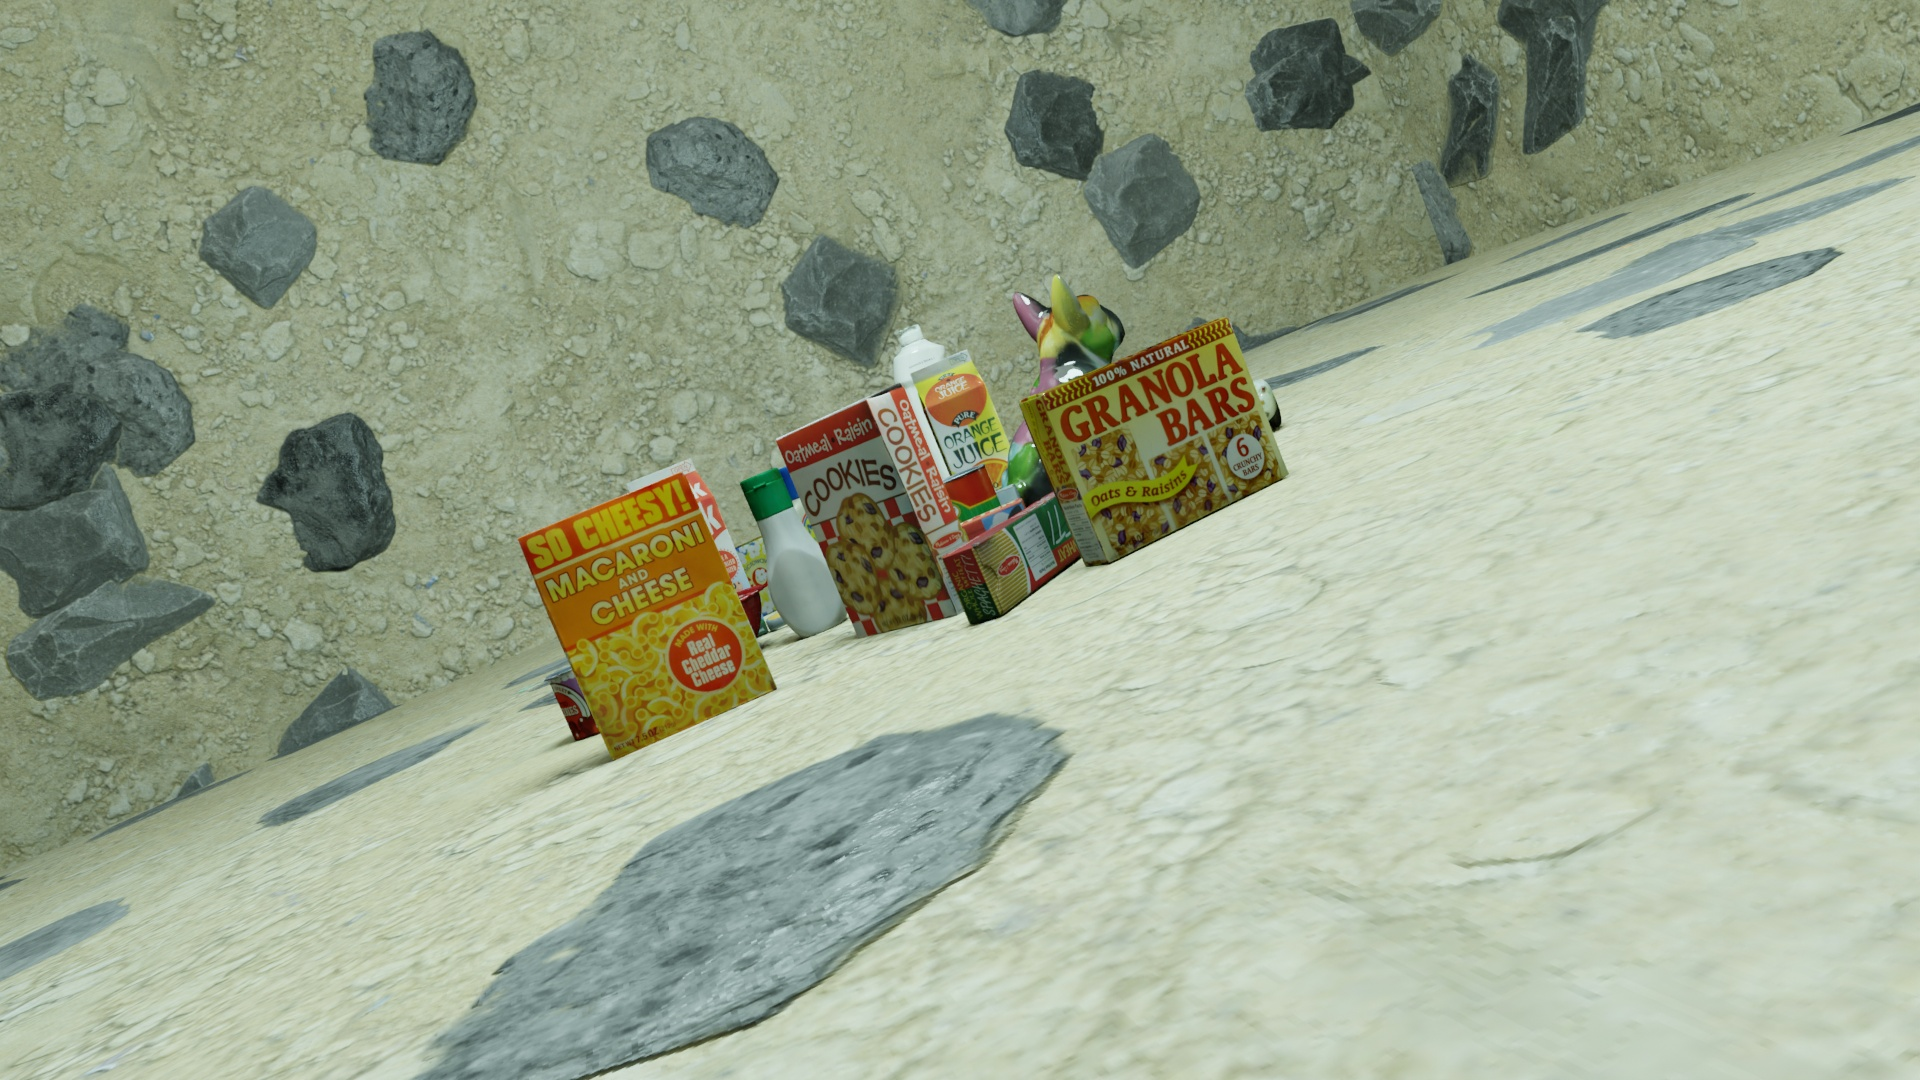
Question:
What are the eight normalized (x, y) image coordinates between 0 and 1 of the cuboid corners for the ketchup bottle? Your answer should be a list of normalized (x, y) image coordinates between 0 and 1 with bottom face first then top face, all counter-clockwise.
Answer: [(0.378646, 0.630556), (0.3625, 0.637963), (0.33125, 0.667593), (0.347396, 0.660185), (0.341146, 0.474074), (0.325521, 0.486111), (0.292708, 0.509259), (0.307812, 0.497222)]